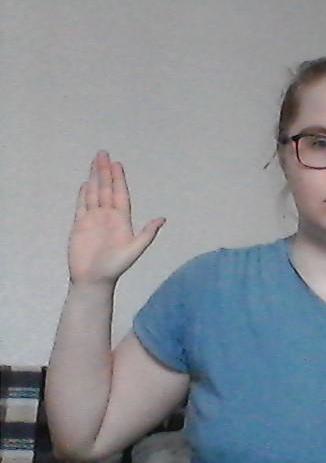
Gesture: stop